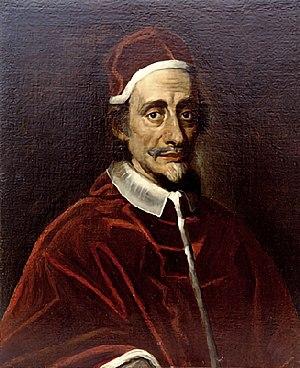
Le conclave papal de 1676 fut convoqué à la mort du pape Clément X, le 22 juillet 1676, afin de lui désigner un successeur. Il eut lieu entre le 2 août et le 21 septembre 1676 et aboutit à l'élection du cardinal Benedetto Odescalchi qui fut élu 240ᵉ pape de l'Église catholique romaine et prit le nom d'Innocent XI.